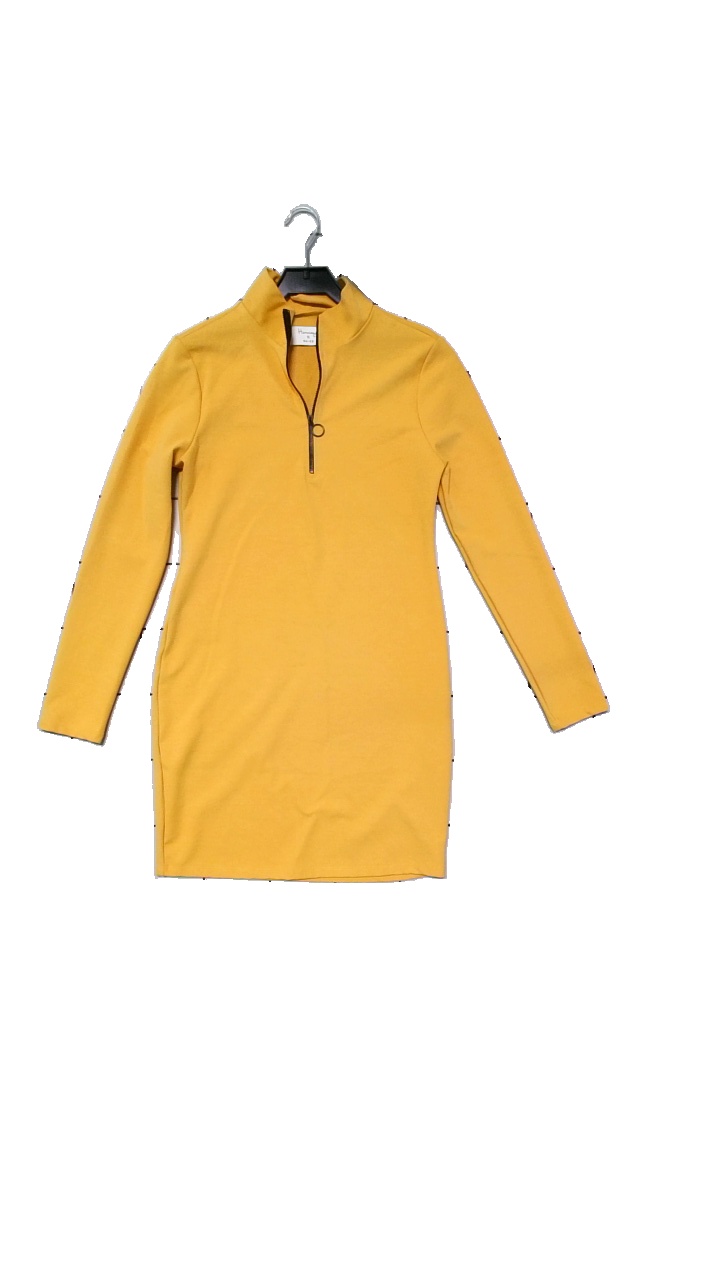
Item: Dress (Ladies)
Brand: Na-kd
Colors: Yellow
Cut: Turtle neck, Tight
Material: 71% polyester, 24% viscose, 5% elastane
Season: All
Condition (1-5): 4
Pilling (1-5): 3
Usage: Reuse
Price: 50-100